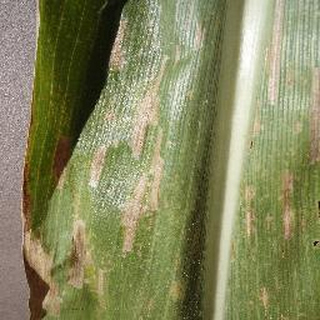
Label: corn_cercospora_leaf_spot